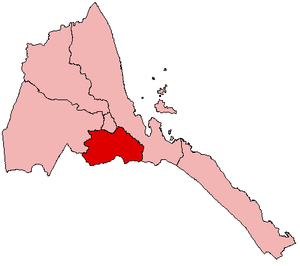
Debub
Kort over regionens placering
Debub er en region i Eritrea. Regionen er landets næst mindste, men samtidigt den mest befolkede. Hovedstaden er Mendefera.